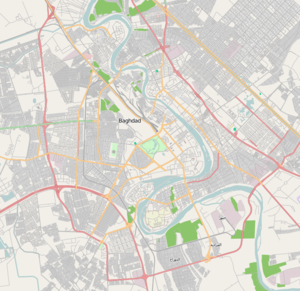
Le zoo de Bagdad est un parc zoologique créé en 1971 et situé à Bagdad.
Le musée national d'Irak est un musée situé à Bagdad, capitale de l'Irak.
Le Sanctuaire Al-Kadhimiya est un mausolée situé à Bagdad. Musa al-Kazim et Muhammad al-Jawad, respectivement le 7ᵉ et le 9ᵉ imam, chez les duodécimains chiites, y sont enterrés. Cheikh Al-Moufid et Nasir ad-Din at-Tusi y sont également enterrés. Il est un lieu de pèlerinage important pour les chiites.